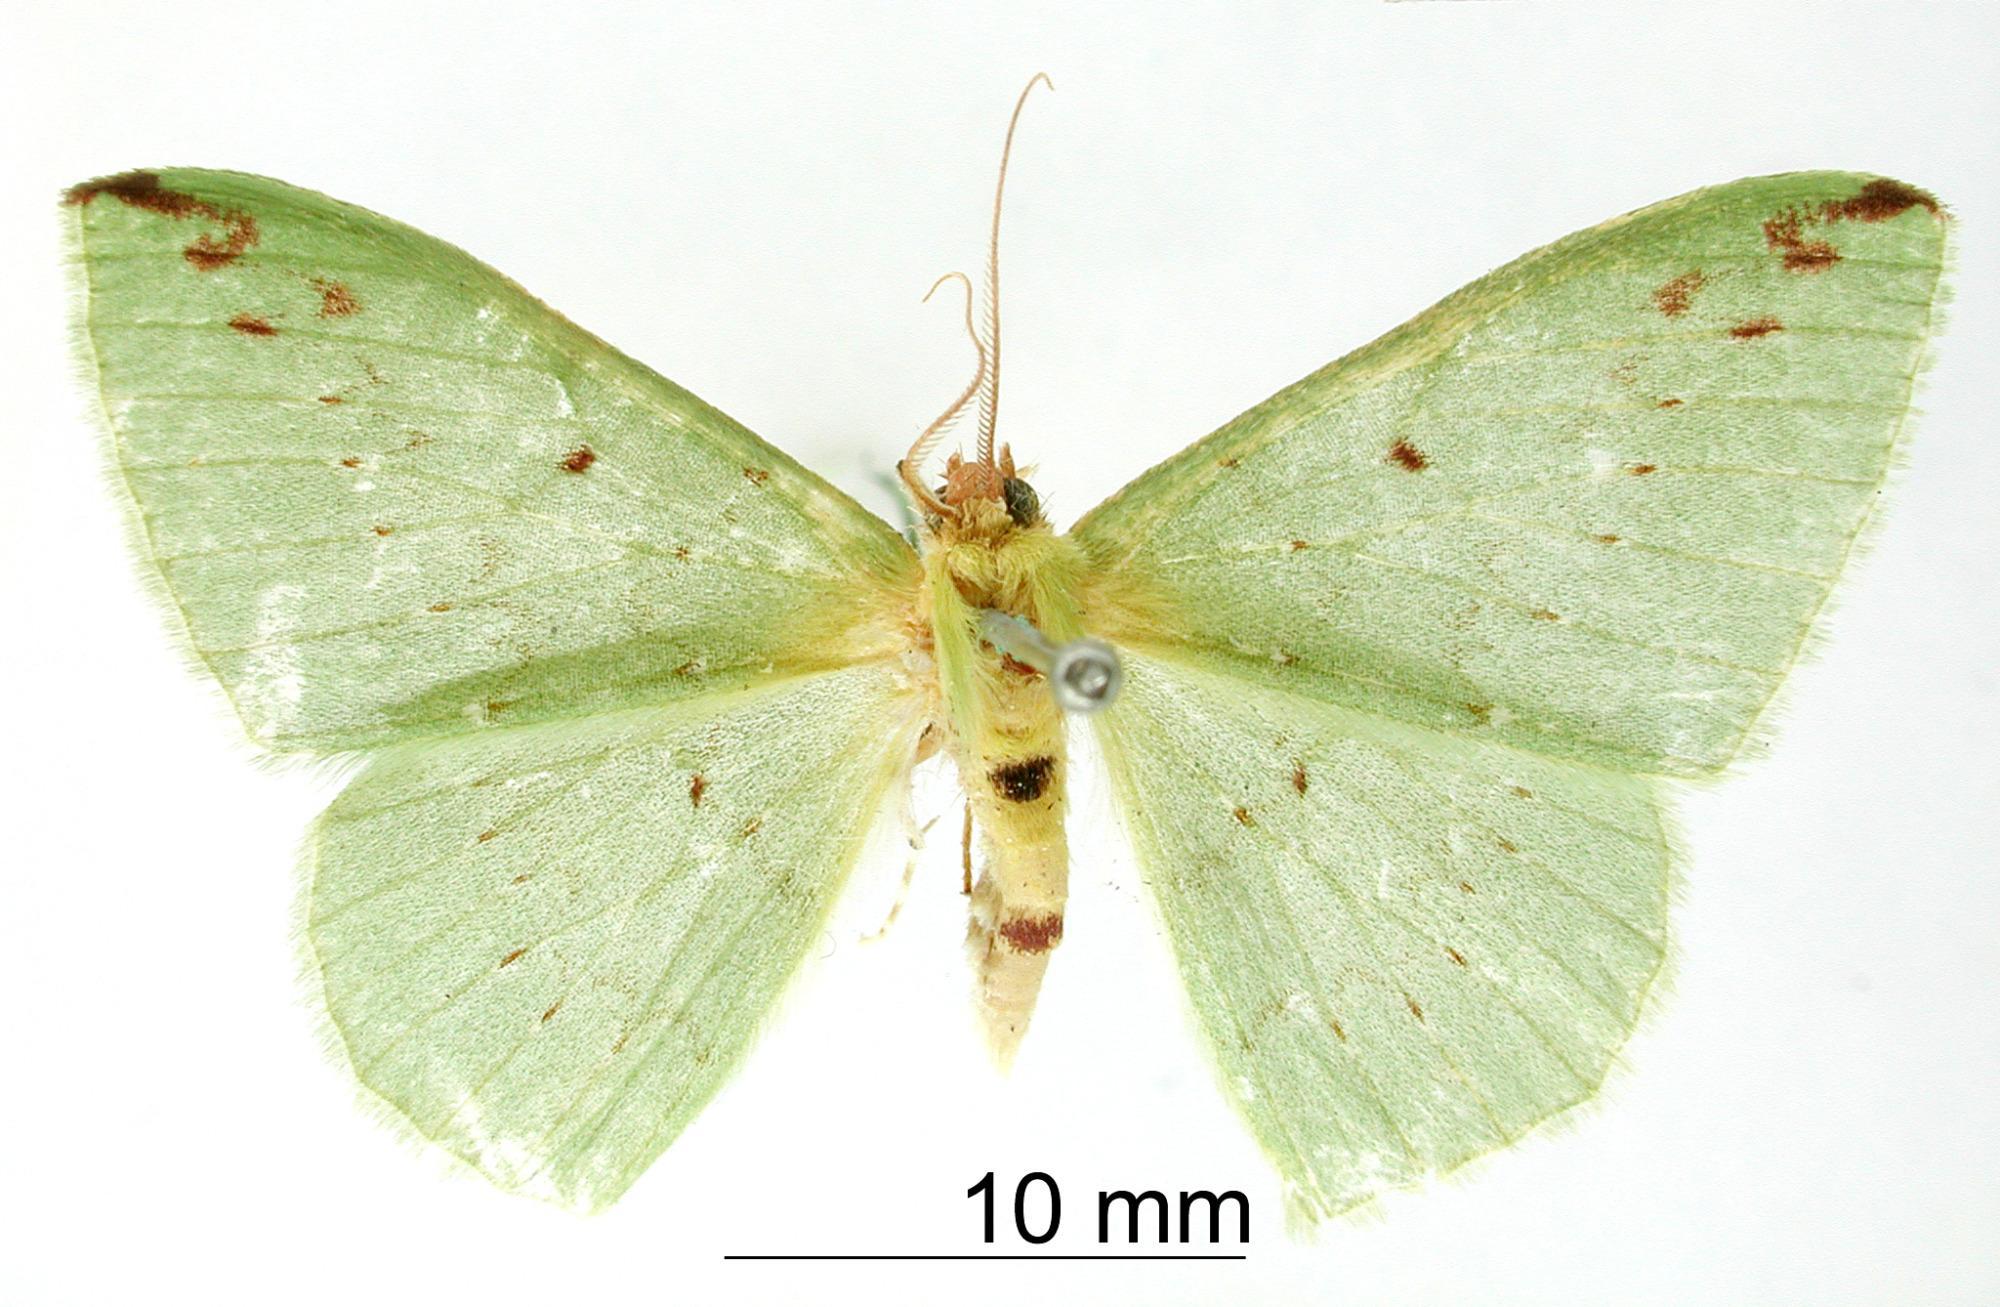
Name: Rhodochlora erina bipunctata
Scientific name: Rhodochlora erina bipunctata Dognin, 1908
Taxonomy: Animalia, Arthropoda, Insecta, Lepidoptera, Geometridae, Geometrinae
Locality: Huancabamba, Unknown, Peru